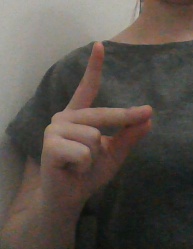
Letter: ta